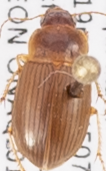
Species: Amara quenseli
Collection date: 2018-07-03
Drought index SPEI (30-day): -1.442
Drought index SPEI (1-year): -1.01
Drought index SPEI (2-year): -0.88